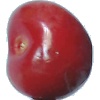
Label: Cherry 2